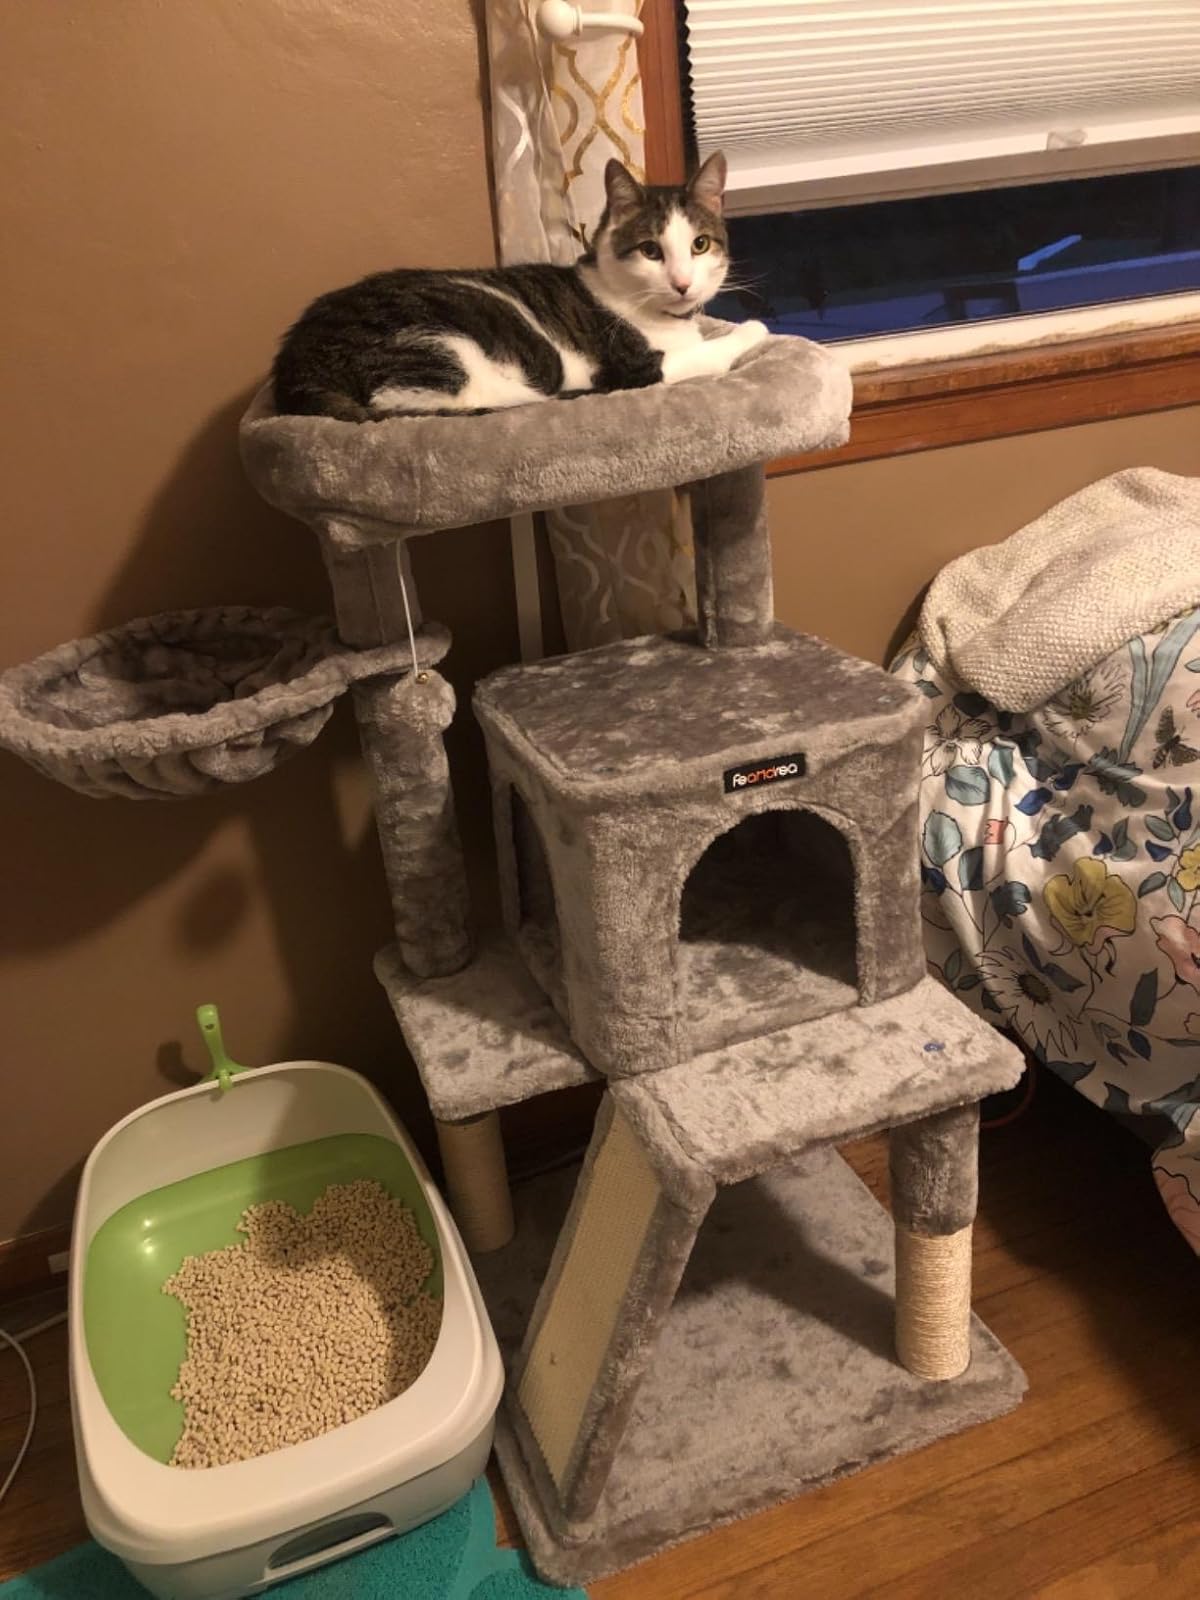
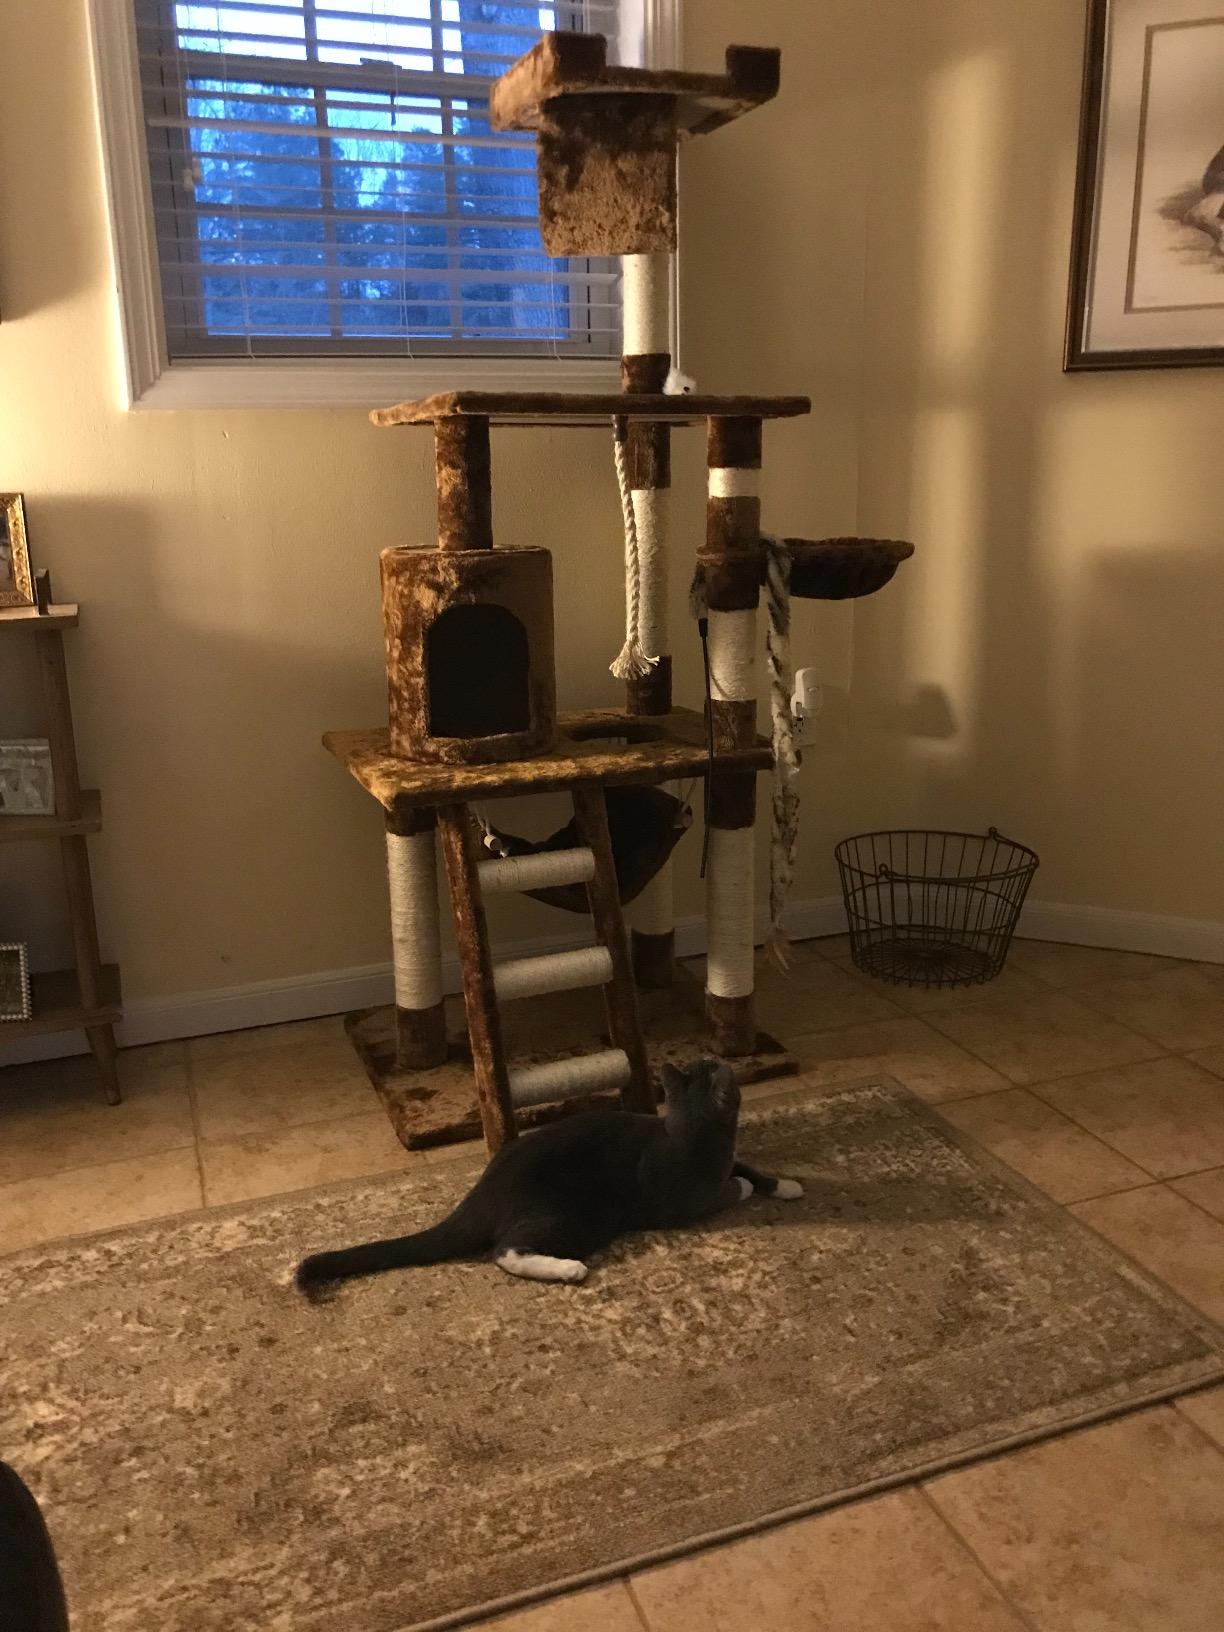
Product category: items_cat tree
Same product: no